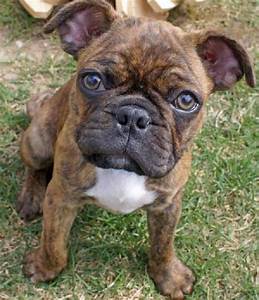
Label: dog